Order of Saint George (House of Habsburg)

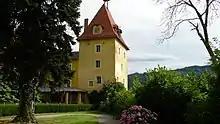
Siebenhirter Tower, Millstatt Abbey

Nevertheless, Maximilian remained an eager patron of the Order, whose representatives were present when in 1508 he took the title of an "Elected Roman Emperor" during a ceremony held at Trient Cathedral. On 10 October 1508 Grand Master Siebenhirter died and was succeeded by the Upper Austrian noble Johann Geumann. Maximilian thought about assuming the title of Grand Master himself, as he had had do cede the rights of Sovereign of the Order of the Golden Fleece to his son Philip I of Castile in 1482, and Geumann did not receive his investiture until Maximilan's death on 1518. The next year, he acted as the late emperor's executioner of will and designated tomb guard at Wiener Neustadt Cathedral, after the Salzburg archbishop Leonhard von Keutschach had thwarted Maximilian's plans for a grail's fortress near St. Wolfgang. Numerous artworks from the estate of the emperor referred to the Order of Saint George, such as the Triumphal Arch, the "Theuerdank" and "Weißkunig" publications, as well as his prayer book printed in 1513 with drawings by Albrecht Dürer (kept at the Bavarian State Library).